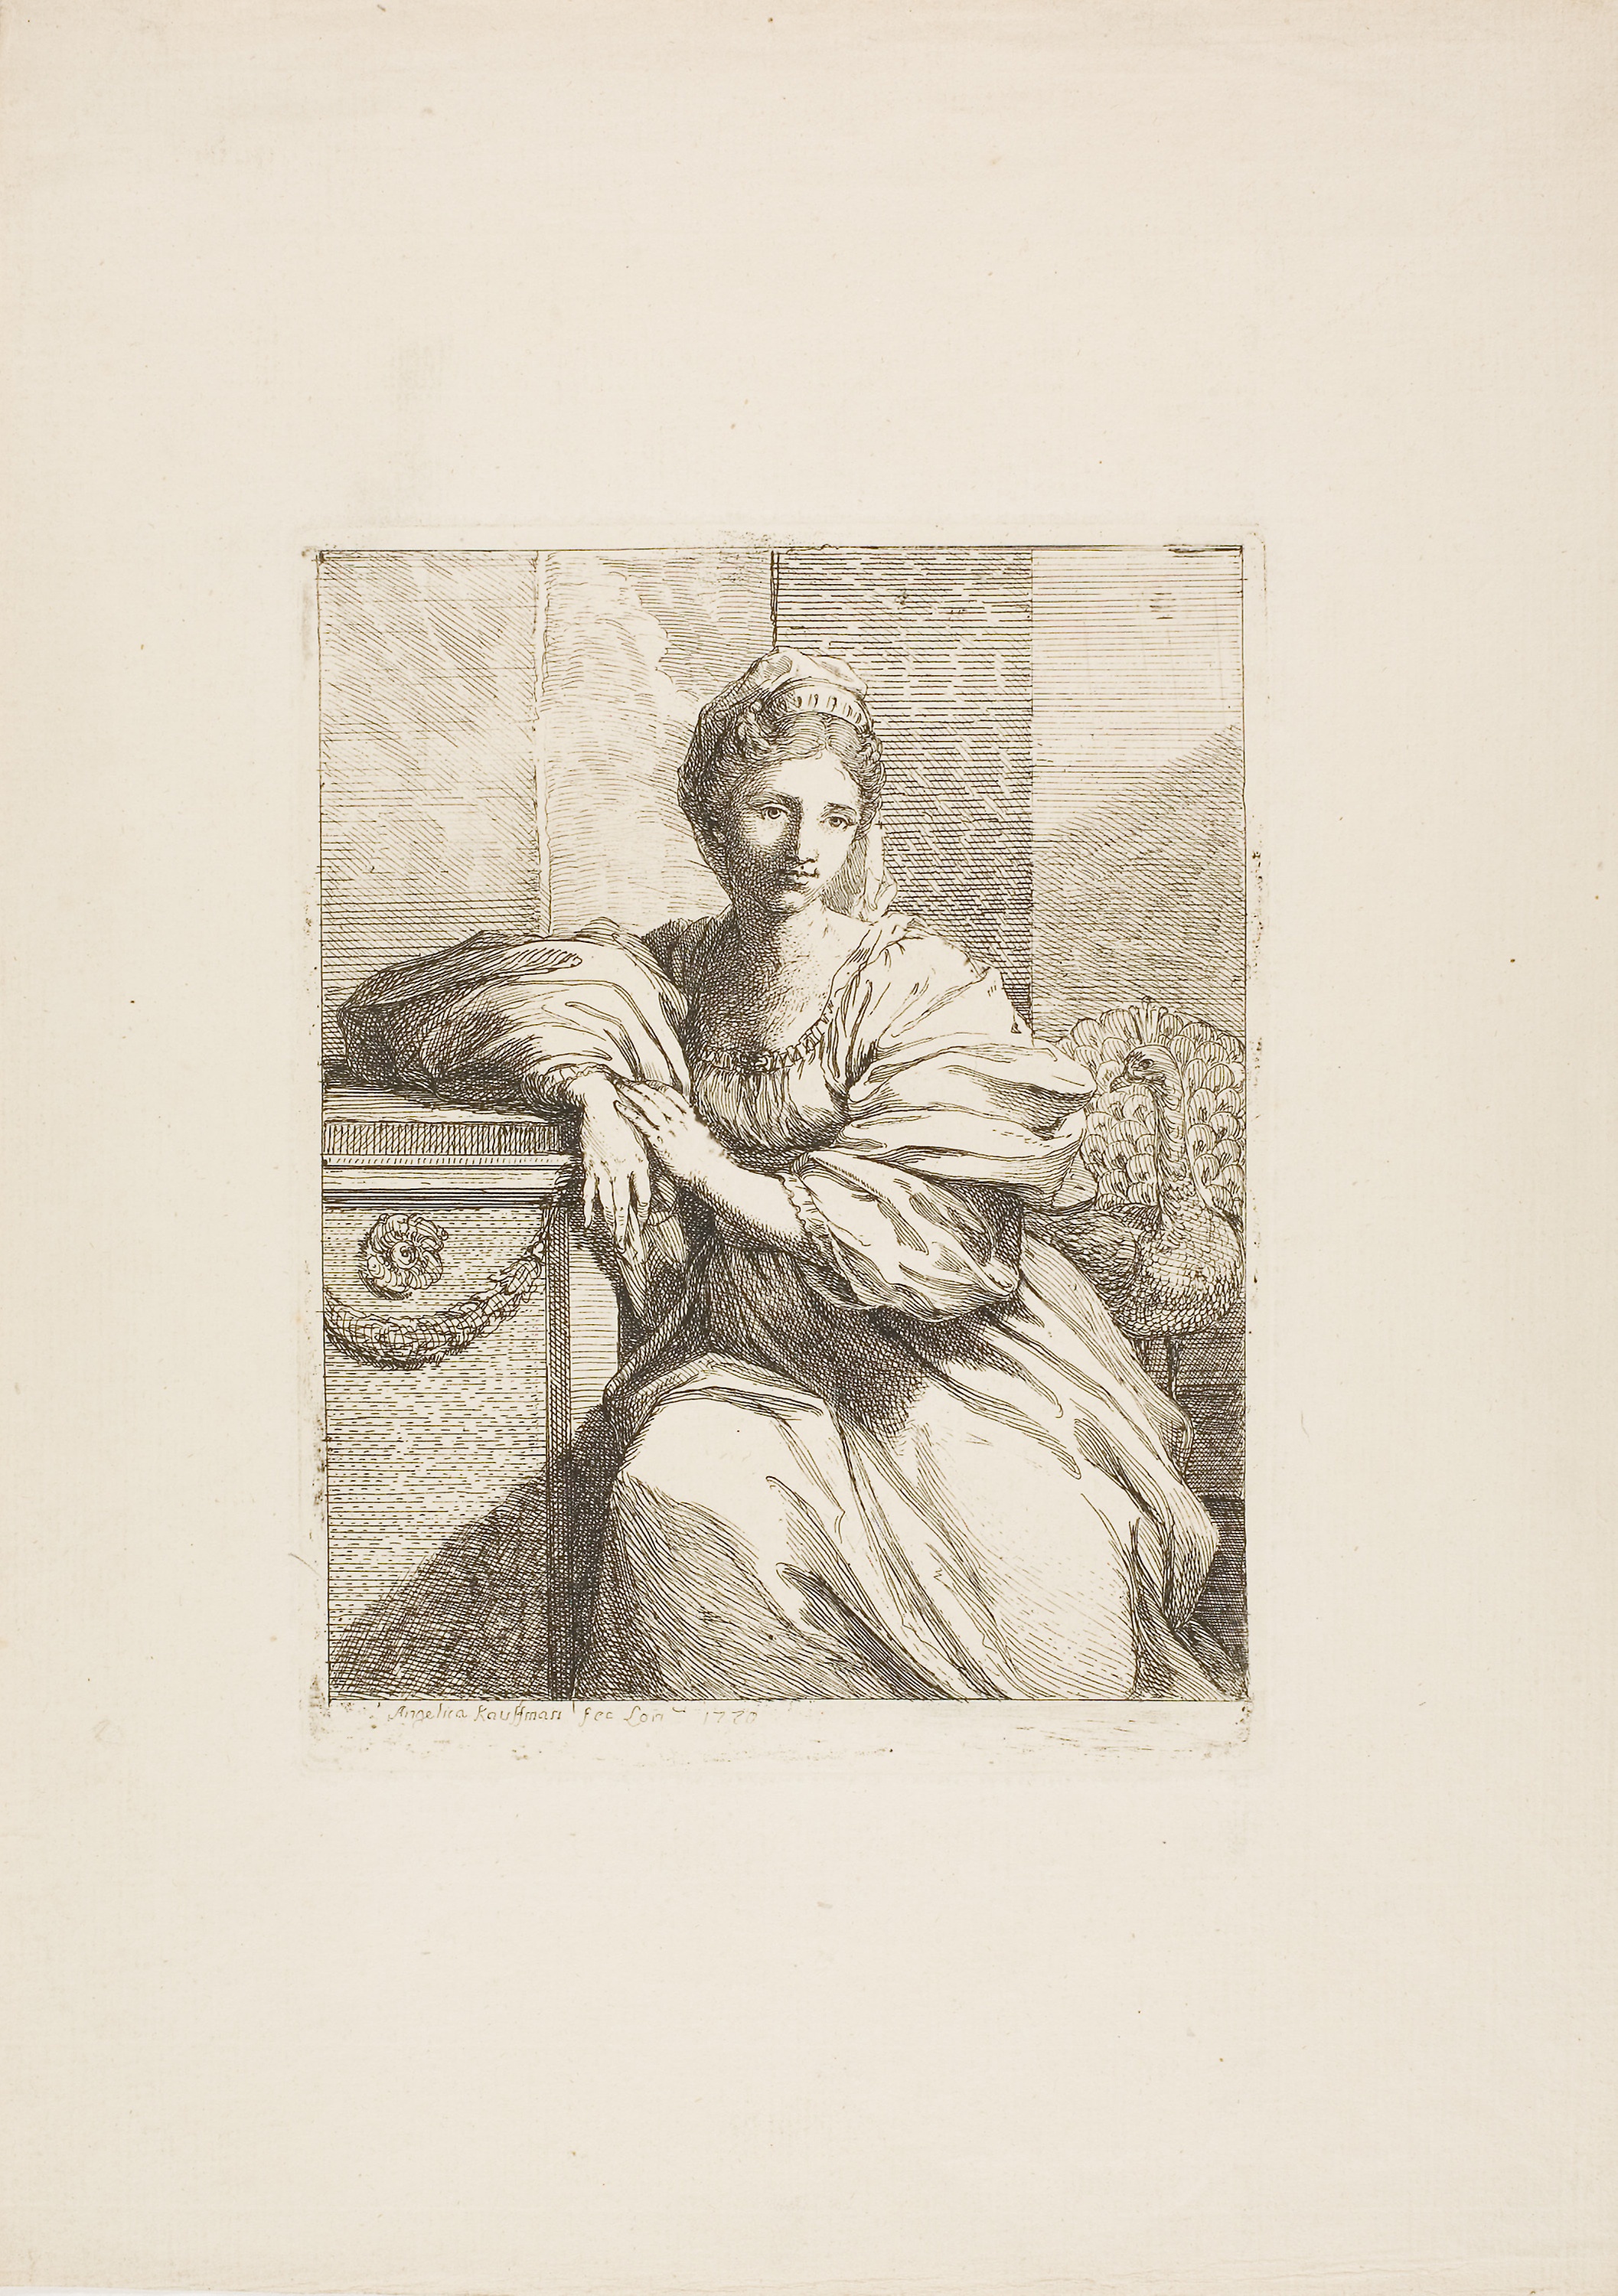
art, drawing, portrait, artwork, figure drawing, painting, visual arts, sketch, illustration, modern art, history, self portrait